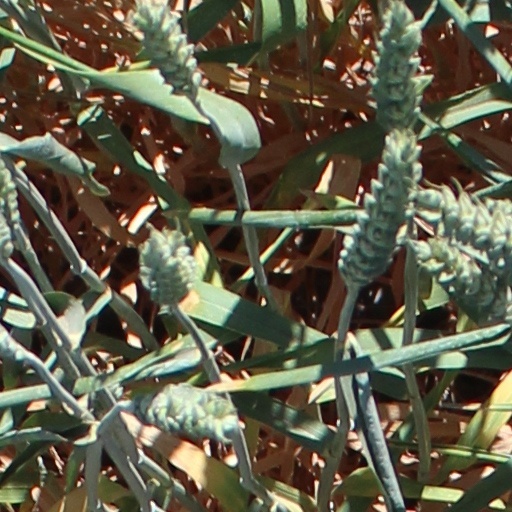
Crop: wheat